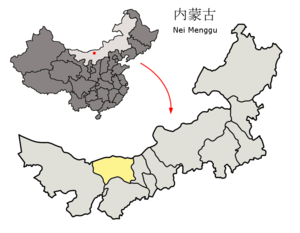
Bayannuur est une ville-préfecture de la région autonome de Mongolie-Intérieure en Chine. Elle résulte de la transformation du statut administratif de la ligue de Bayannur le 1ᵉʳ décembre 2003